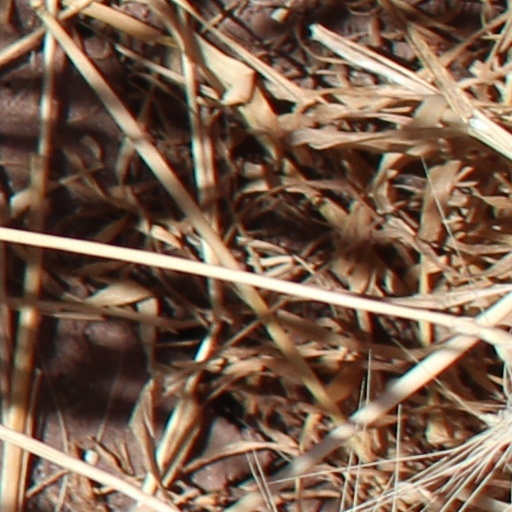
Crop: wheat